Sultan Saodat

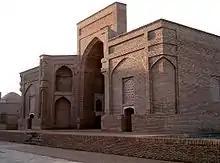
Sultan Saodat Komplex Seit

Sultan Saodat complex is a series of religious structures – mausoleums, mosques and khanaqa – built around a central passage. The oldest here are two large single-chamber, square, domed mausoleums (10th century). They are united by a 15th-century iwan.